Tubia in Mauretania

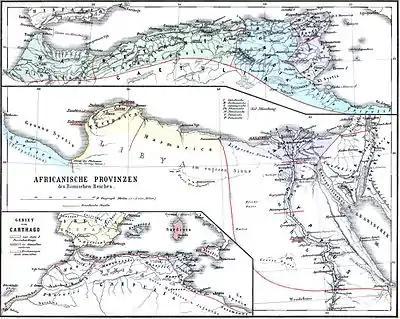
Roman North Africa

The Diocese of Tubia (Dioecesis Tubiensis) is a suppressed and titular see in the province of Mauritania Caesariensis of the Roman Catholic Church. Tubia was a city in North Africa during the Roman, Byzantine and Vandal empires that is identifiable with the ruins of Henchir-Toubia (Qar`at aţ Ţūbīyah).